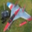
Label: airplane